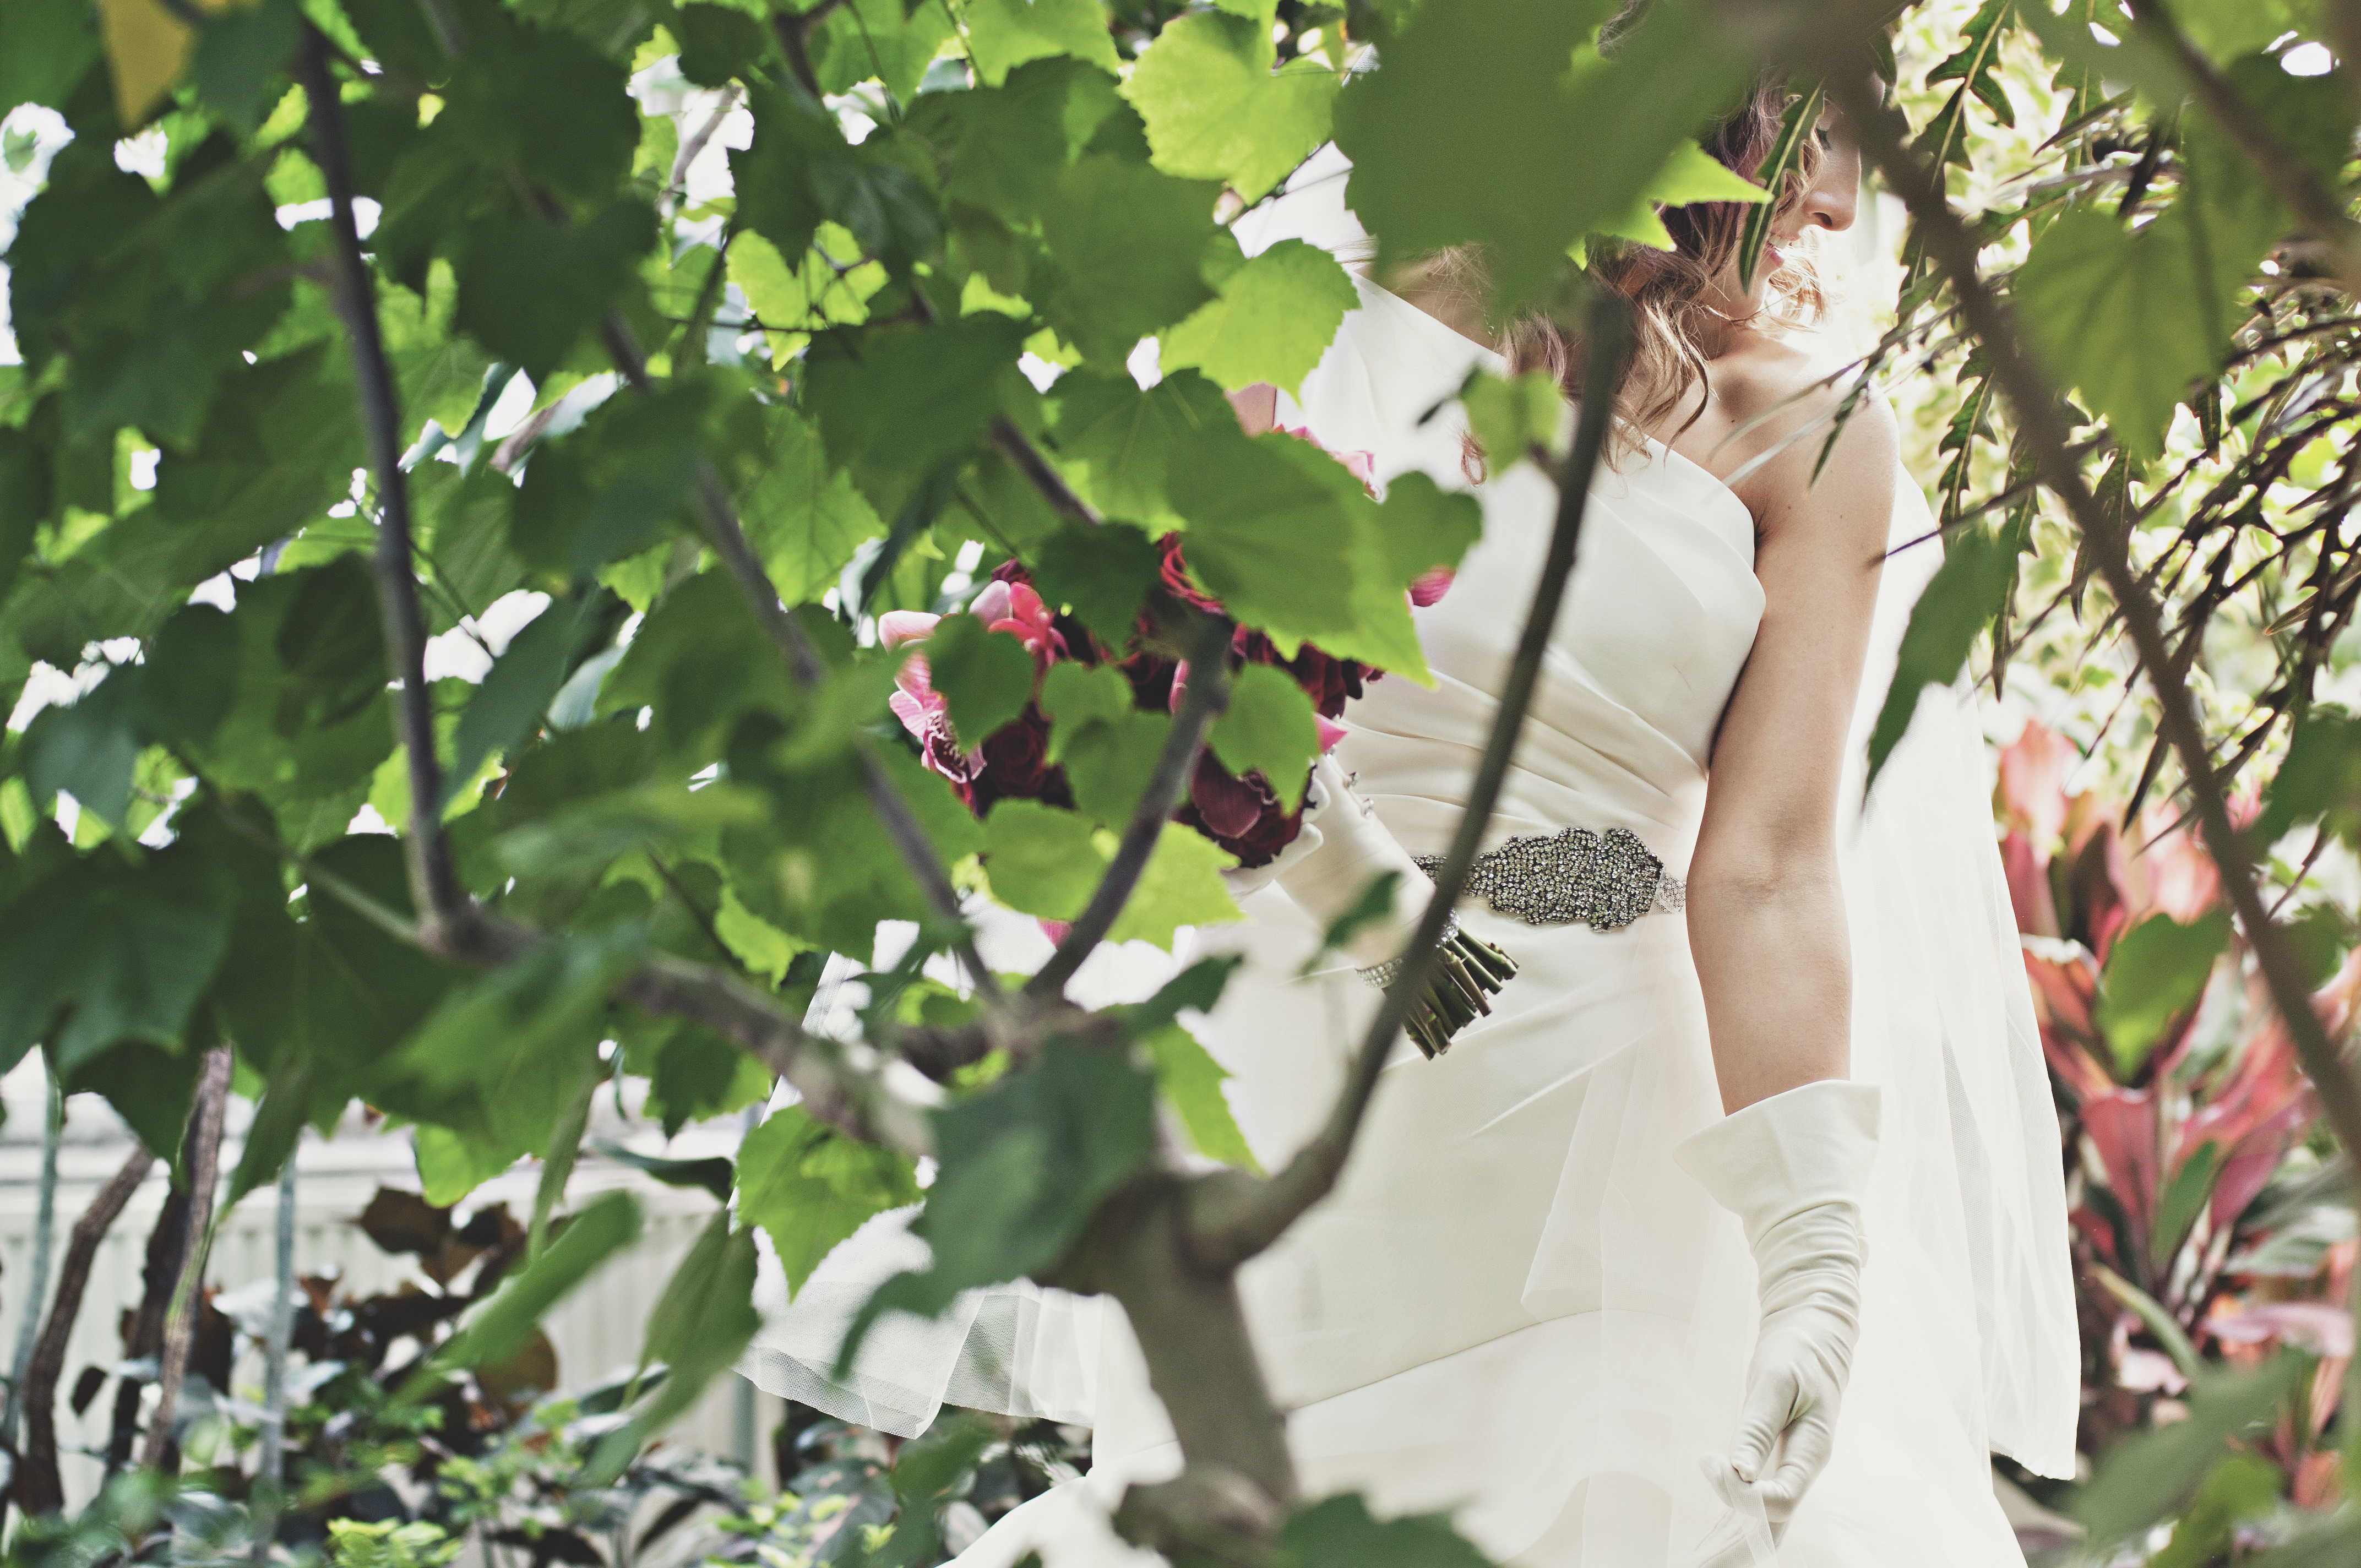
blossom, plant, woman, white, flower, spring, green, botany, wedding, bride, flora, plants, flowers, leaves, outdoors, dress, beautiful, gown, gloves, wedding gown